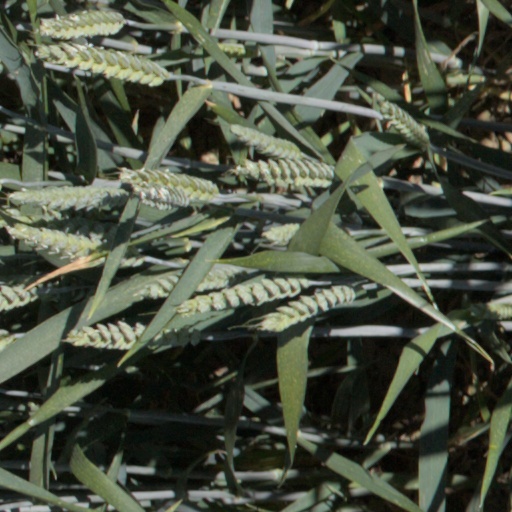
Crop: wheat